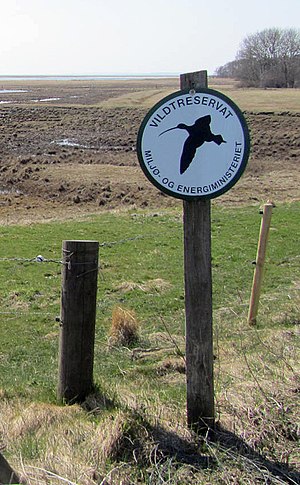
Vildtreservat
Dansk vildtreservatskilt, dette fra Aggersborggård Vildtreservat
Dansk vildtreservatskilt
Et Vildtreservat er ligesom et naturreservat oprettet for at beskytte de vilde fugle og pattedyr, og give dem fristeder hvor de kan leve og yngle. De oprettes i henhold til lov om jagt og vildtforvaltning, og har deres oprindelse i reservatloven fra 1936 og varierer i størrelse efter lokale topografiske forhold samt hensynet til de arter, der skal beskyttes. Blandt de større vildtreservater i Danmark er Hanstholm Vildtreservat og Vadehavet, som i dag begge er en del af deres respektive nationalparker.